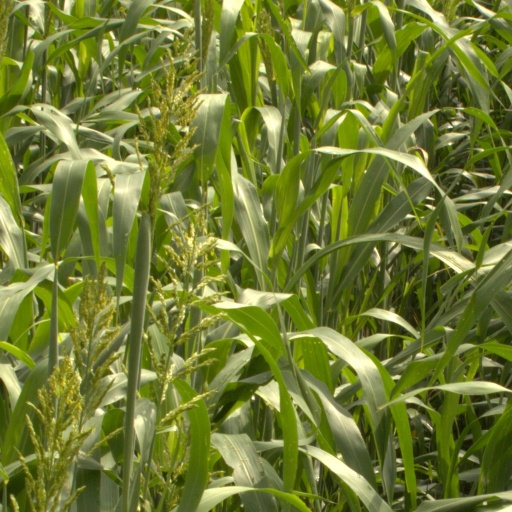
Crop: sorghum